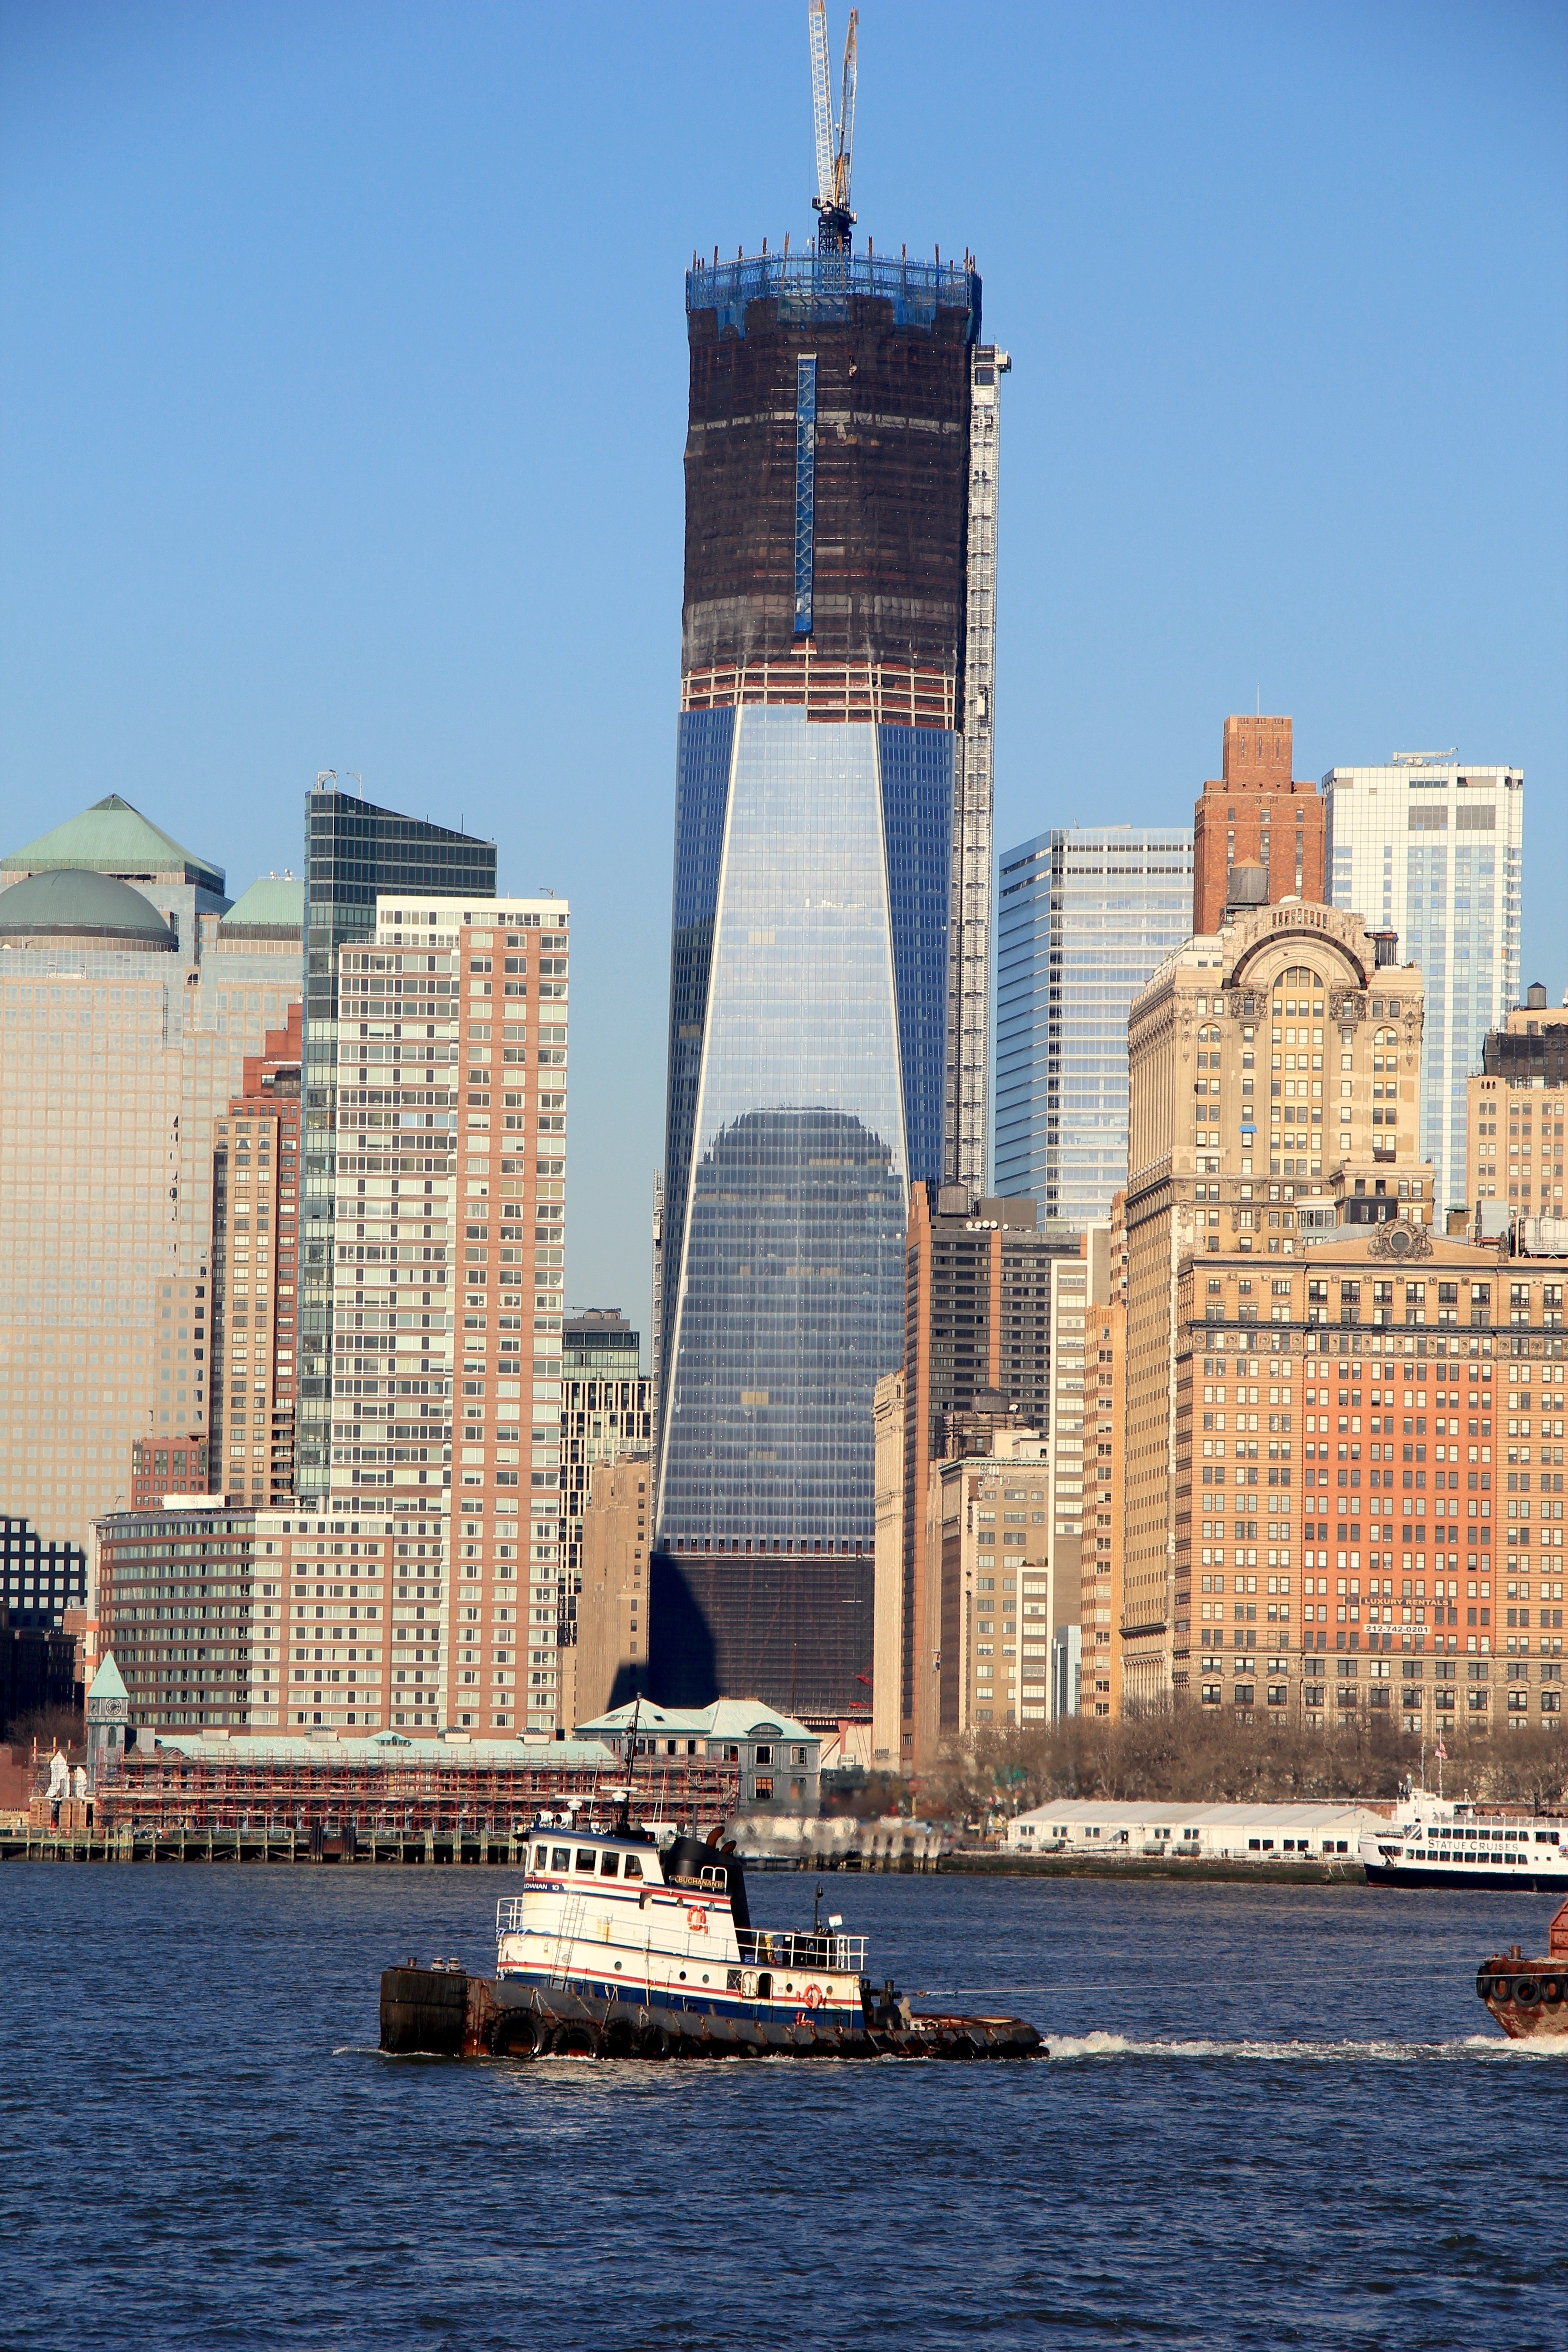
architecture, skyline, city, skyscraper, new york, cityscape, downtown, reflection, vehicle, tower, landmark, facade, harbor, office building, waterway, tower block, skyscrapers, shiny, tug, urban area, human settlement